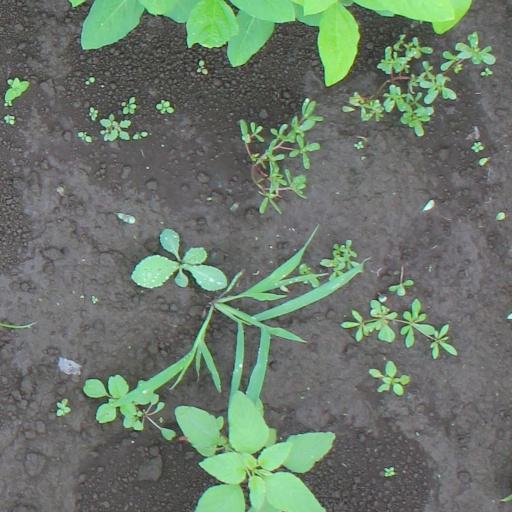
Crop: soybean